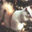
Label: squirrel